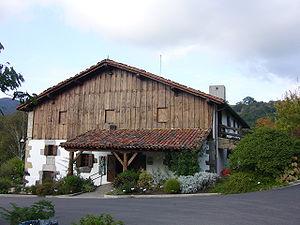
Le Parc naturel de Pagoeta, créé officiellement le 29 septembre 1998, est situé dans le nord de la péninsule Ibérique dans la province du Guipuscoa. Il a une superficie de 1 335 ha et occupe une partie des territoires municipaux de Aia, Zarautz et de Zestoa.